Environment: real
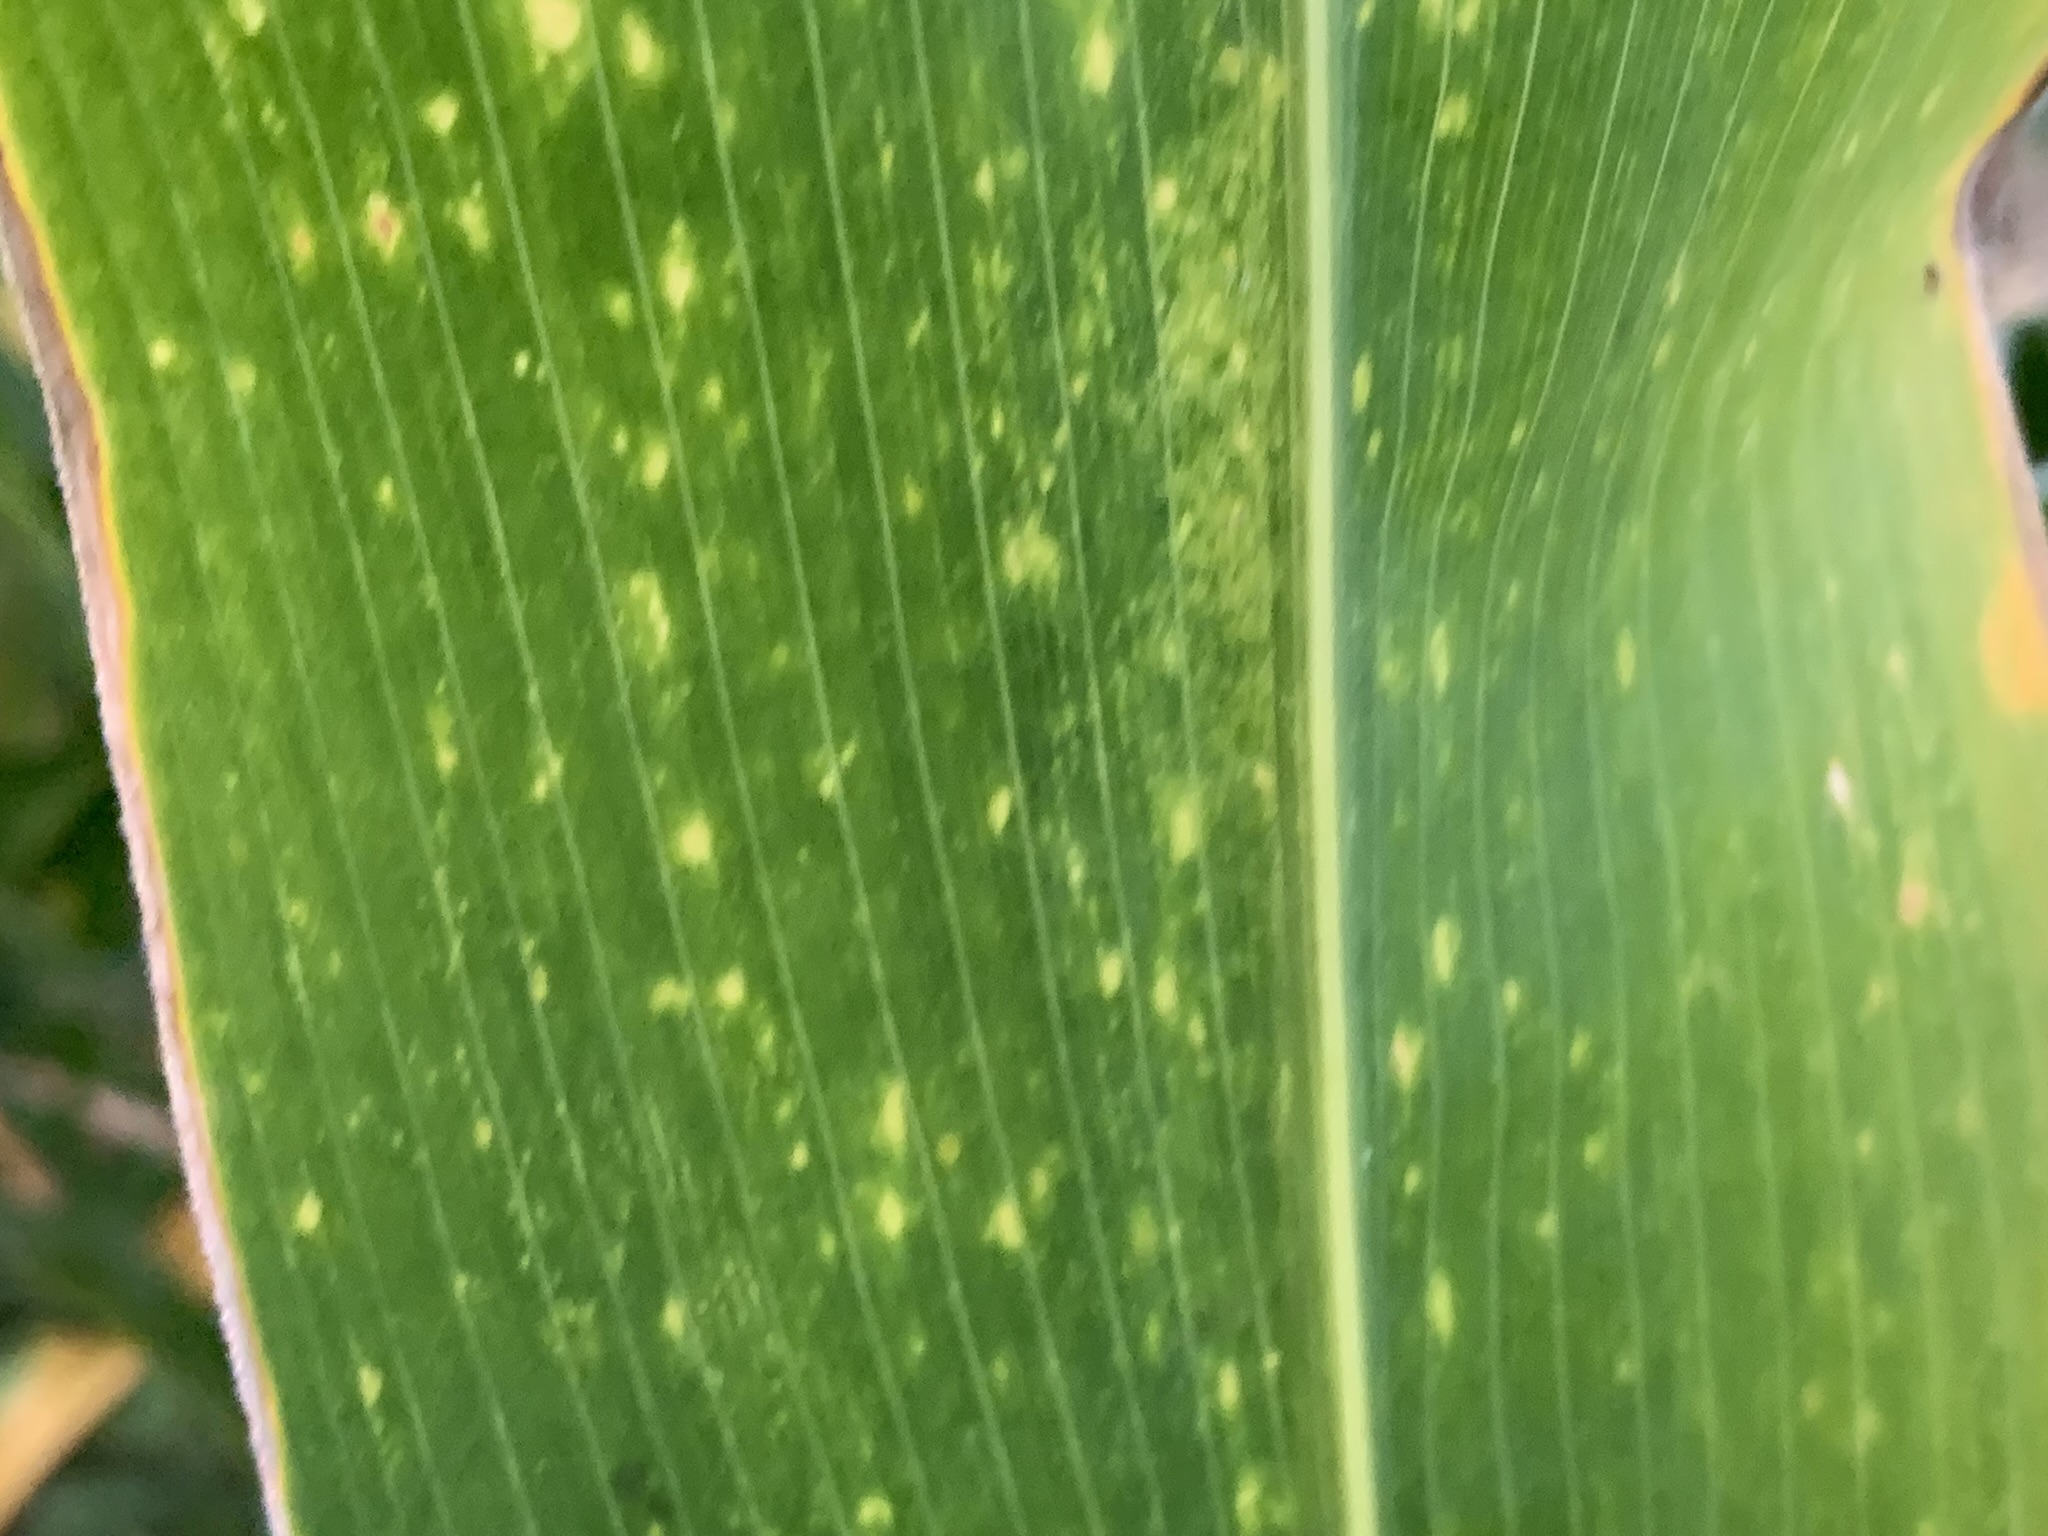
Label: lethal_necrosis